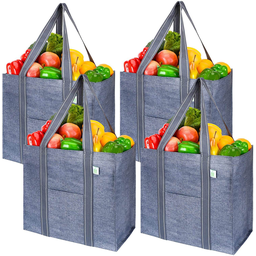
Label: plastic